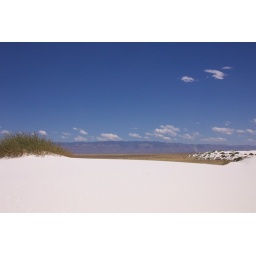
Beautiful view of the white sand dunes with the mountains in the background.